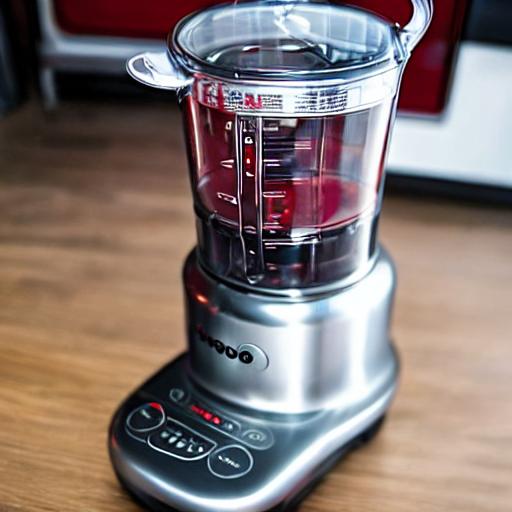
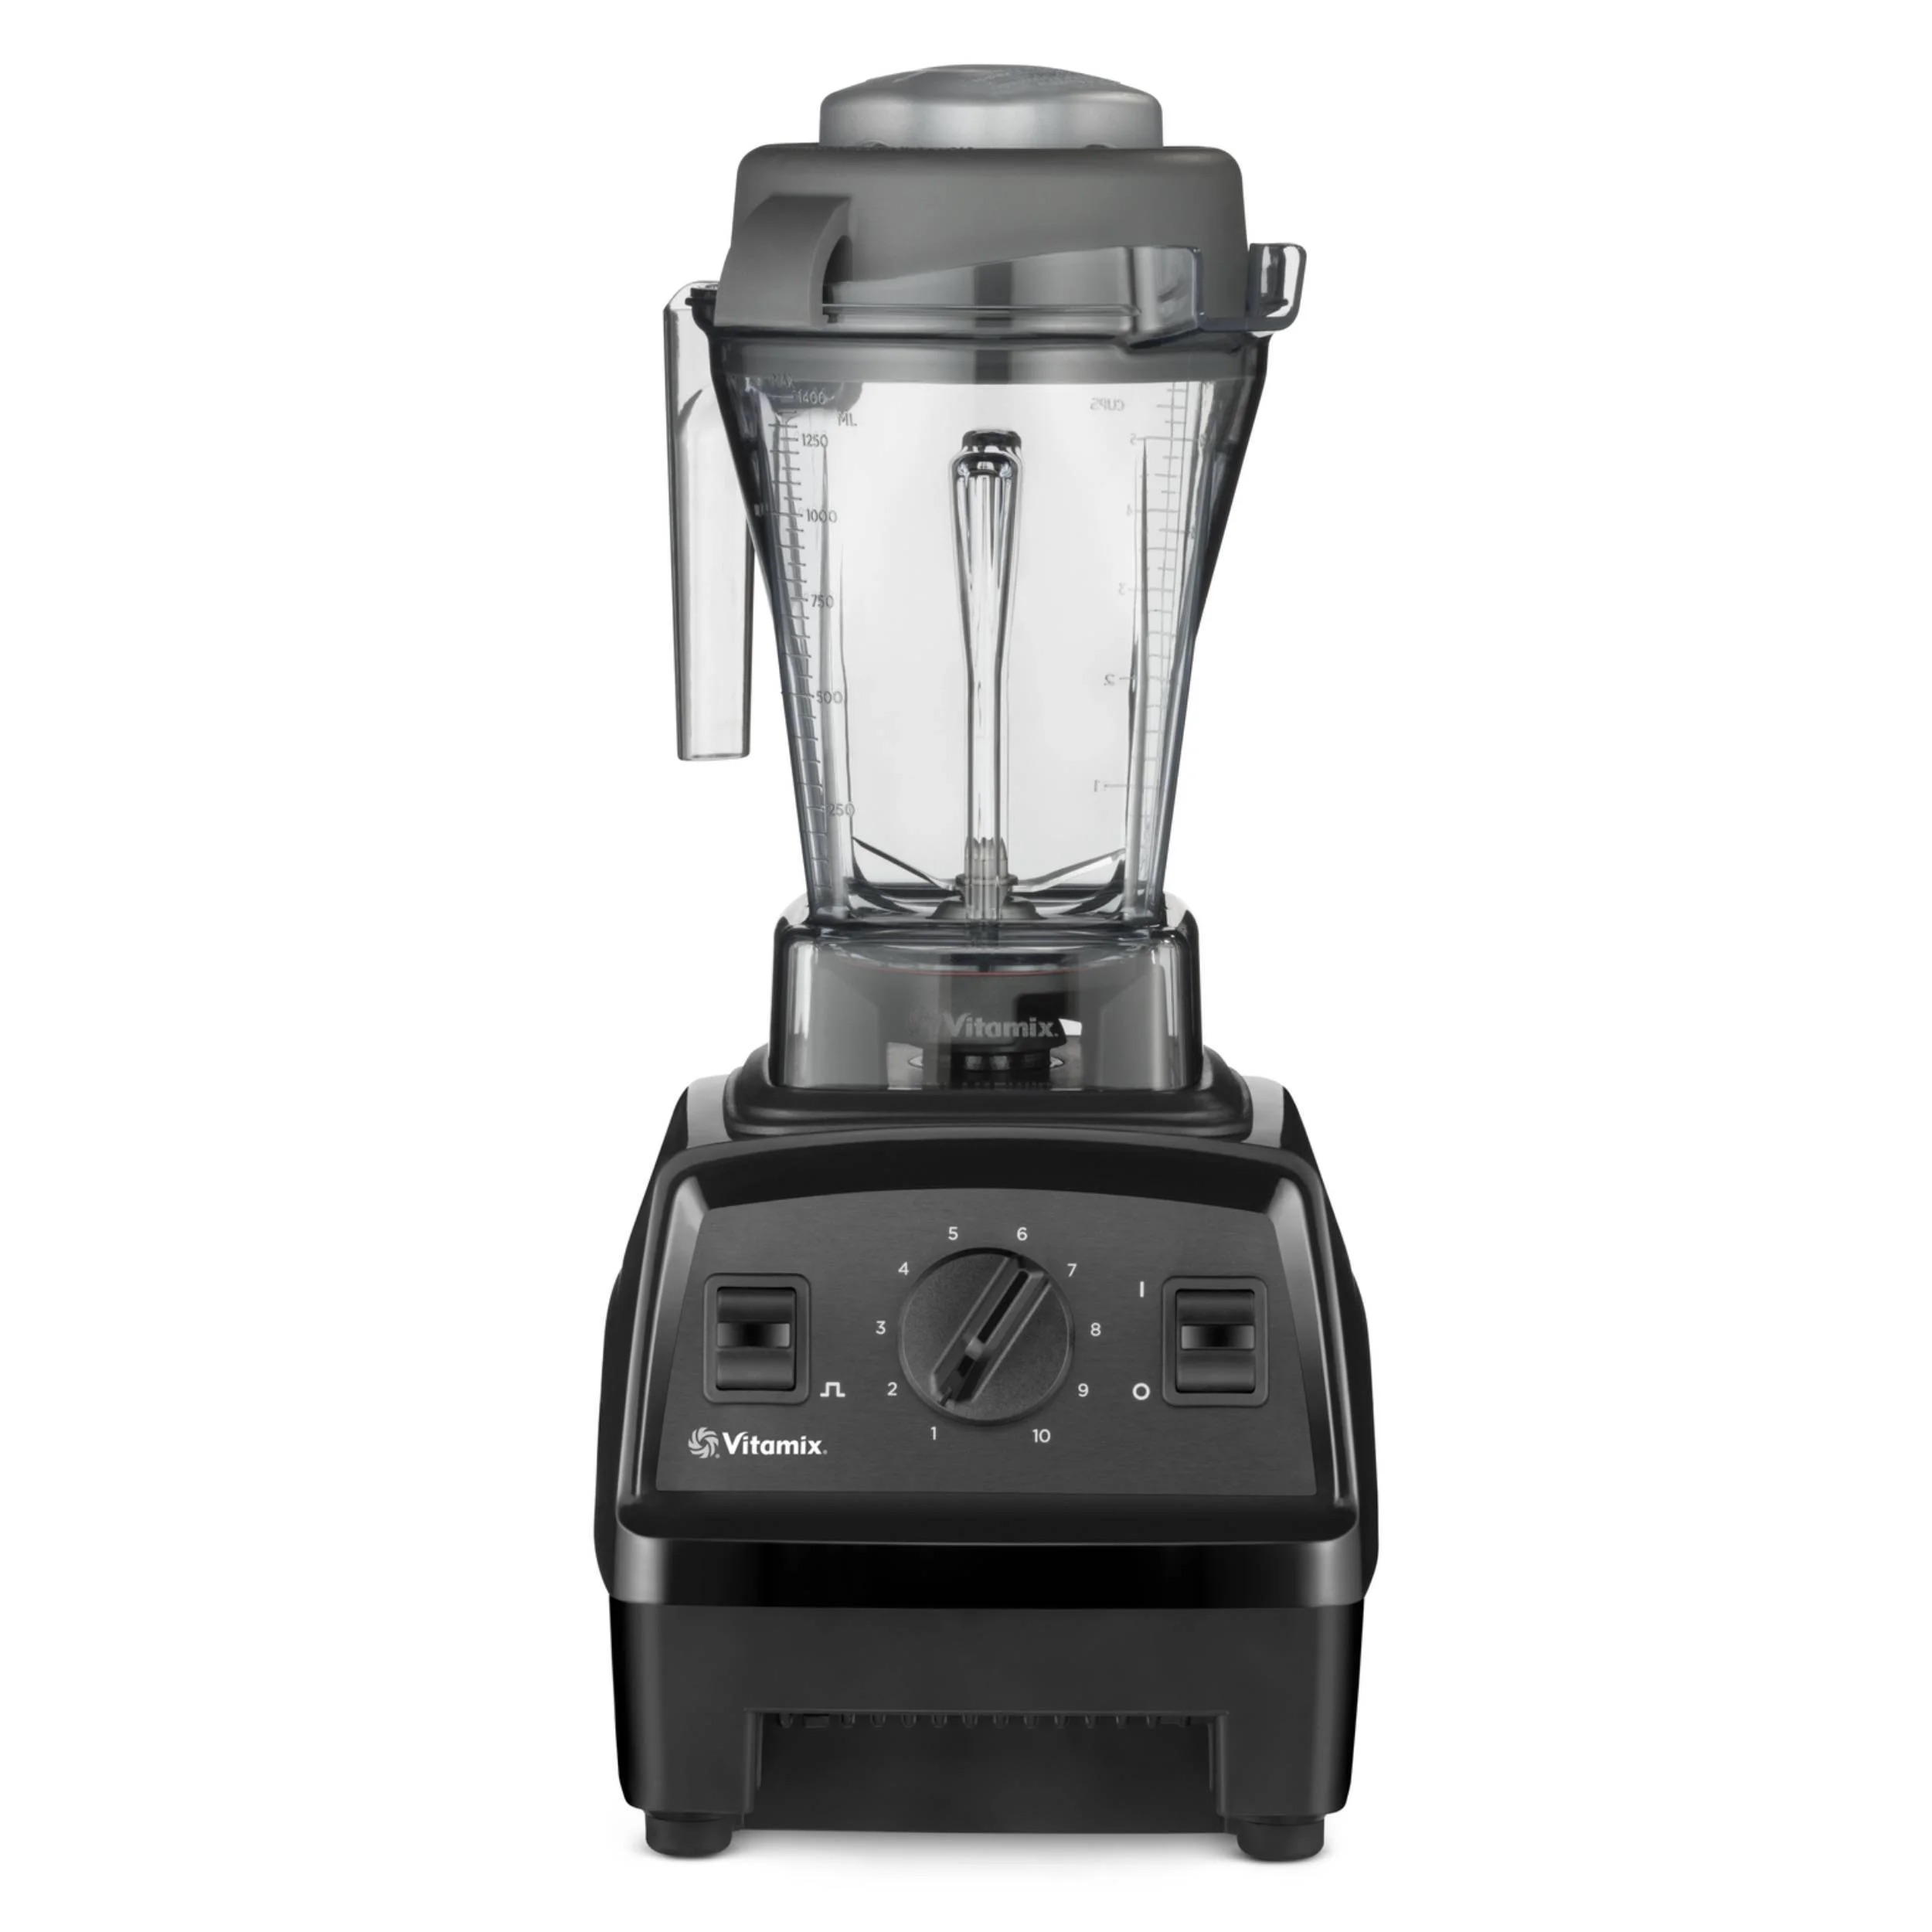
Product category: items_blender
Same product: no